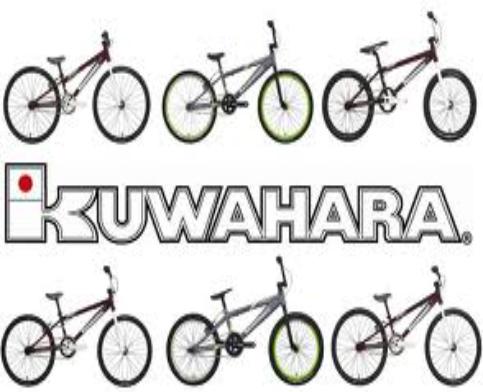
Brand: Kuwahara
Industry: Transportation